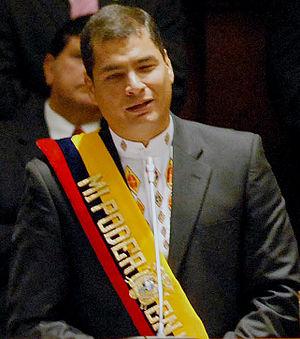
Dans certains pays, l'écharpe est un symbole porté par les titulaires de fonctions électives. Elle prend la forme d'un ruban fermé en tissu, généralement aux couleurs du drapeau national passant au-dessus de l’une des épaules, et en dessous de l’aisselle opposée.